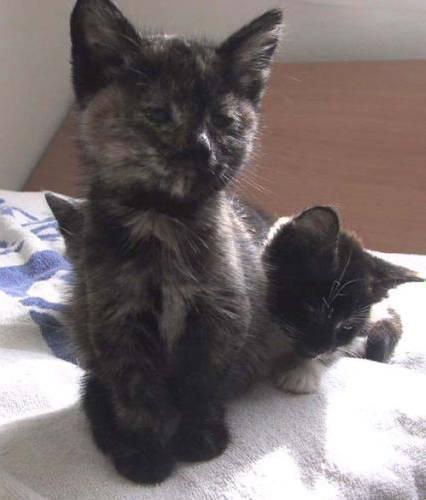
cat